Answer in natural language. How many CounterTops are visible in the scene? Choose between the following options: 2, 4, 1, 3 or 0
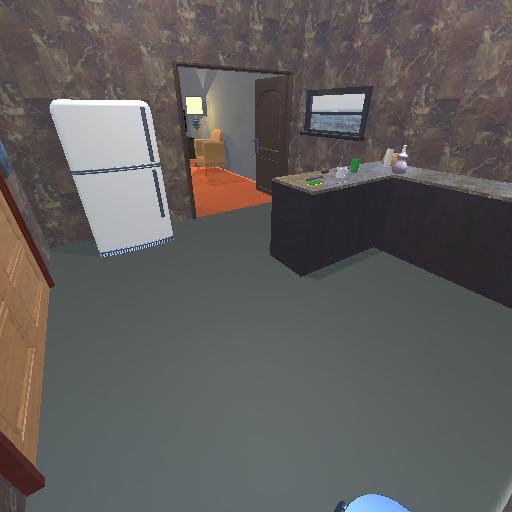
<answer>1</answer>